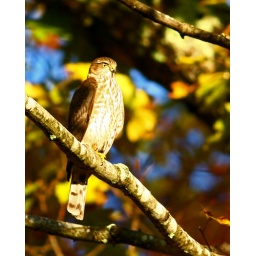
Found this guy on my weekend bird walk at the Mansfield pump houses on the Fenton River in Mansfield CT, USA